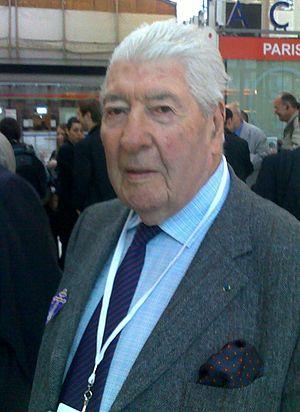
L'amiral François Flohic à l'embarquement du train spécial 70° anniversaire de l'Appel du 18 juin (Gare du Nord, Paris, 18 juin 2010)
François Flohic, né le 2 août 1920 à Ploubazlanec et mort le 5 septembre 2018 à Toulon, est un résistant et un vice-amiral français. Il fut aide de camp du général de Gaulle au temps de sa présidence.